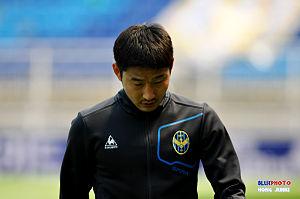
Lee Chun-soo, né le 9 juillet 1981 à Incheon, est un footballeur sud-coréen. Il joue au poste d'attaquant avec l'équipe de Corée du Sud et le club d'Incheon United.